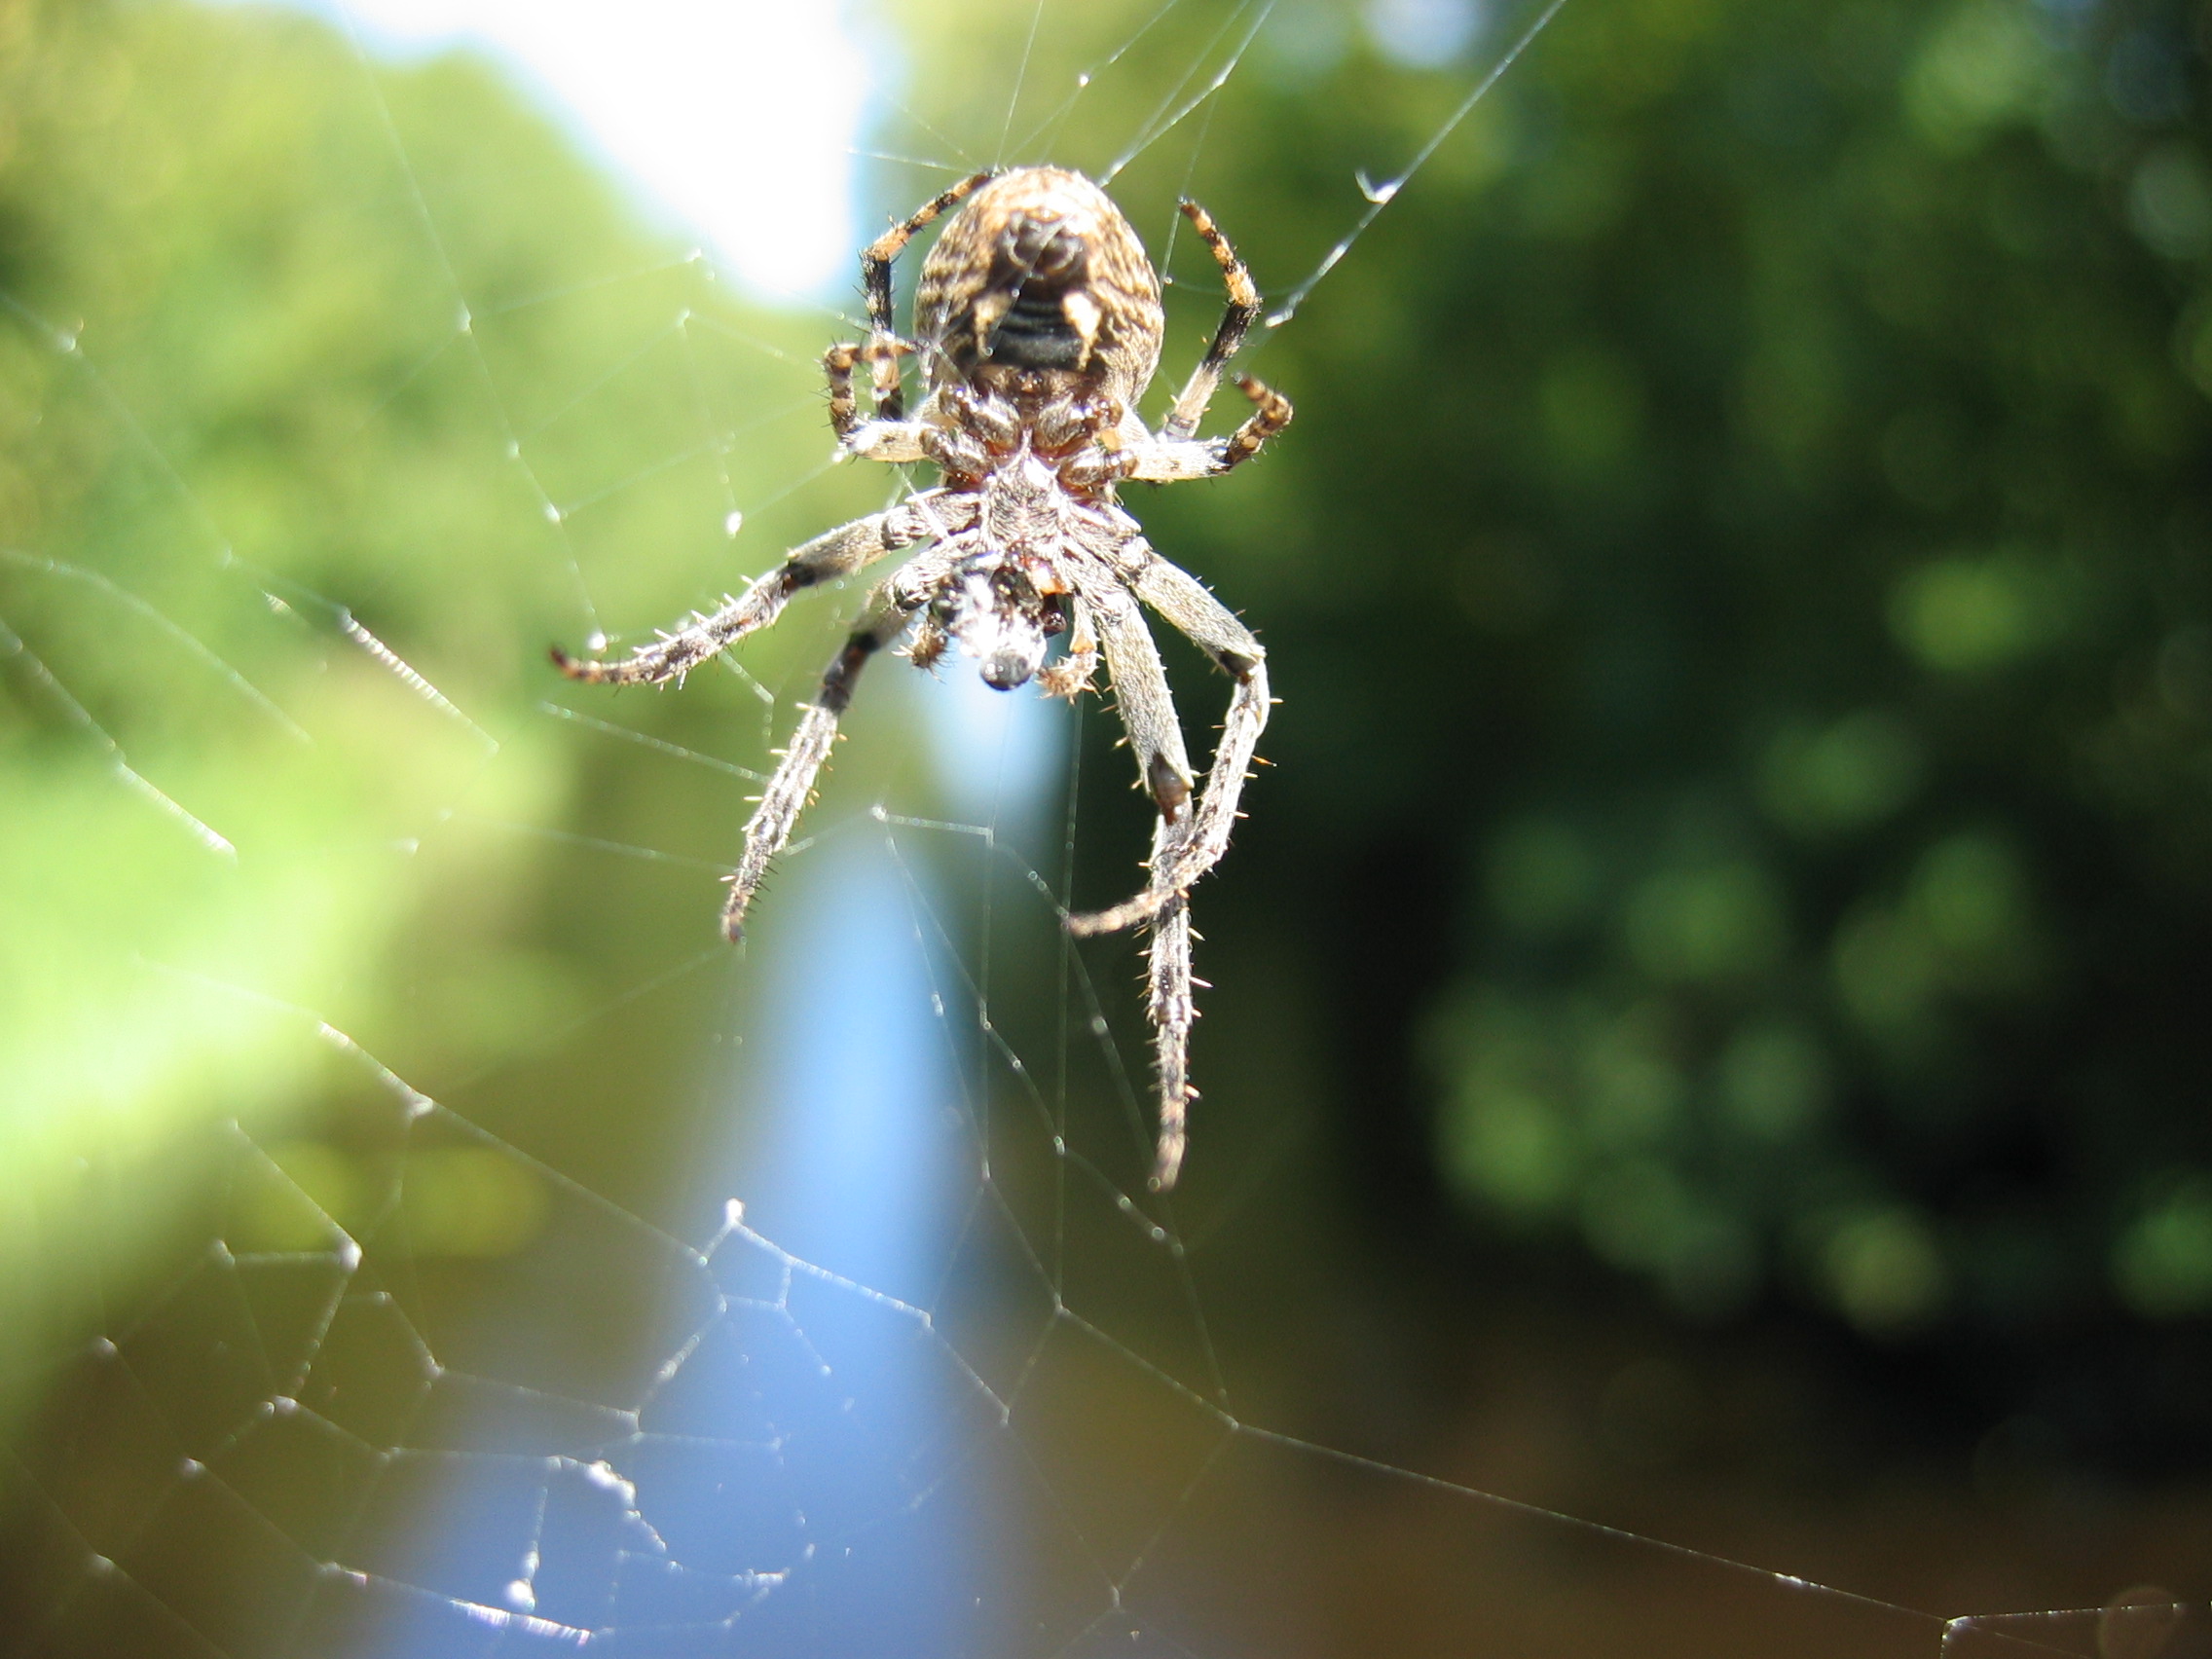
wildlife, insect, invertebrate, spider web, close up, spider, arachnid, argiope, pest, macro photography, organism, arthropod, european garden spider, wolf spider, araneus, membrane winged insect, orb weaver spider, araneus cavaticus